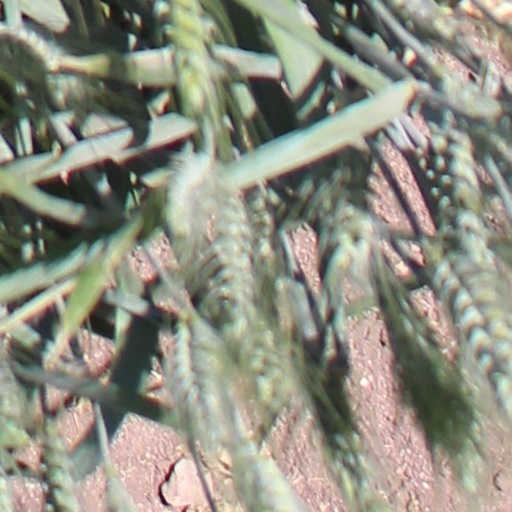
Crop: wheat